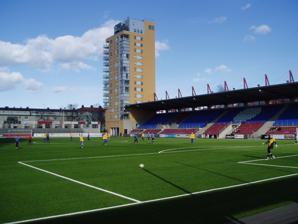
Building: Tunavallen
Country: Sweden
Year built: 1924
Sports venue in Eskilstuna, Sweden Tunavallen Tunavallen in 2011 Location Eskilstuna , Sweden Coordinates 59°22′14″N 16°29′42″E / 59.37056°N 16.49500°E / 59.37056; 16.49500 Owner Eskilstuna Municipality Capacity 7,800 Construction Opened 1924 ( 1924 ) Renovated 2002 Tenants Eskilstuna City FK IFK Eskilstuna Eskilstuna United DFF AFC Eskilstuna (2017–) Tunavallen is a multi-use stadium in Eskilstuna , Sweden .  It is currently used mostly for football matches.  The stadium holds 7,800 seated spectators. The original stadium was one of the venues for the 1958 FIFA World Cup . It was also the venue for the replay of the Swedish bandy final in 1954. The capacity was 22,000 spectators. In 2002 a new arena was built. This is the home ground for the football teams AFC Eskilstuna and Eskilstuna City FK . References